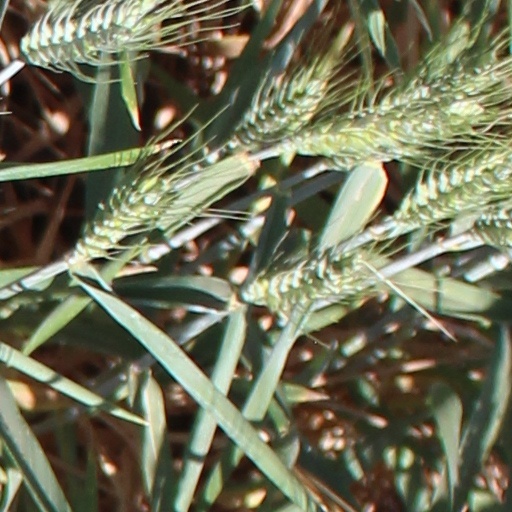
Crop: wheat